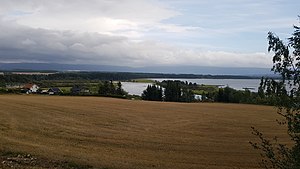
Karlsrudtangen naturvernreservat
Karlsrudtangen og Sogna set fra Askveien ved Ask
Karlsrudtangen naturreservat er et naturreservat i Ringerike kommune, Viken fylke i Norge. Naturreservatet, der har et areal 0,87 km², ligger i Nordfjorden, der er den nordvestlige arm af søen Tyrifjorden, med floden Sognas udløb og delta; Det har status som ramsarområde, som en del af Nordre Tyrifjorden våtmarkssystem, på grund af sin betydning for trækfugle.